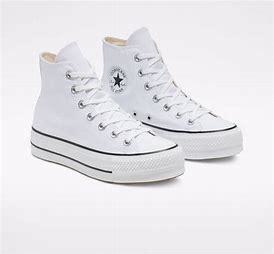
Brand: Converse
Model: Chuck Taylor All Canvas